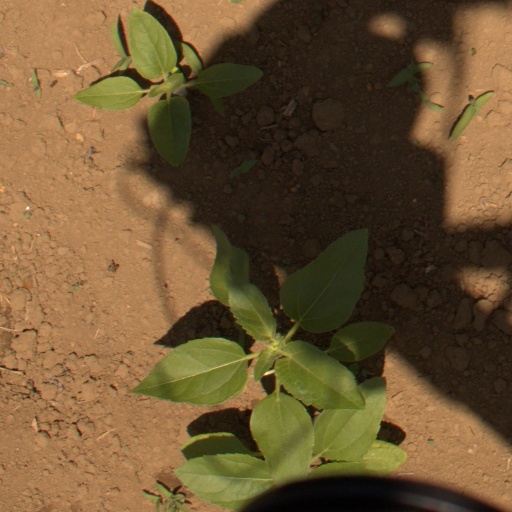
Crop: Jerusalem artichoke